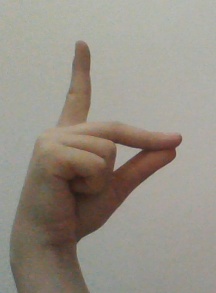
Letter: ta